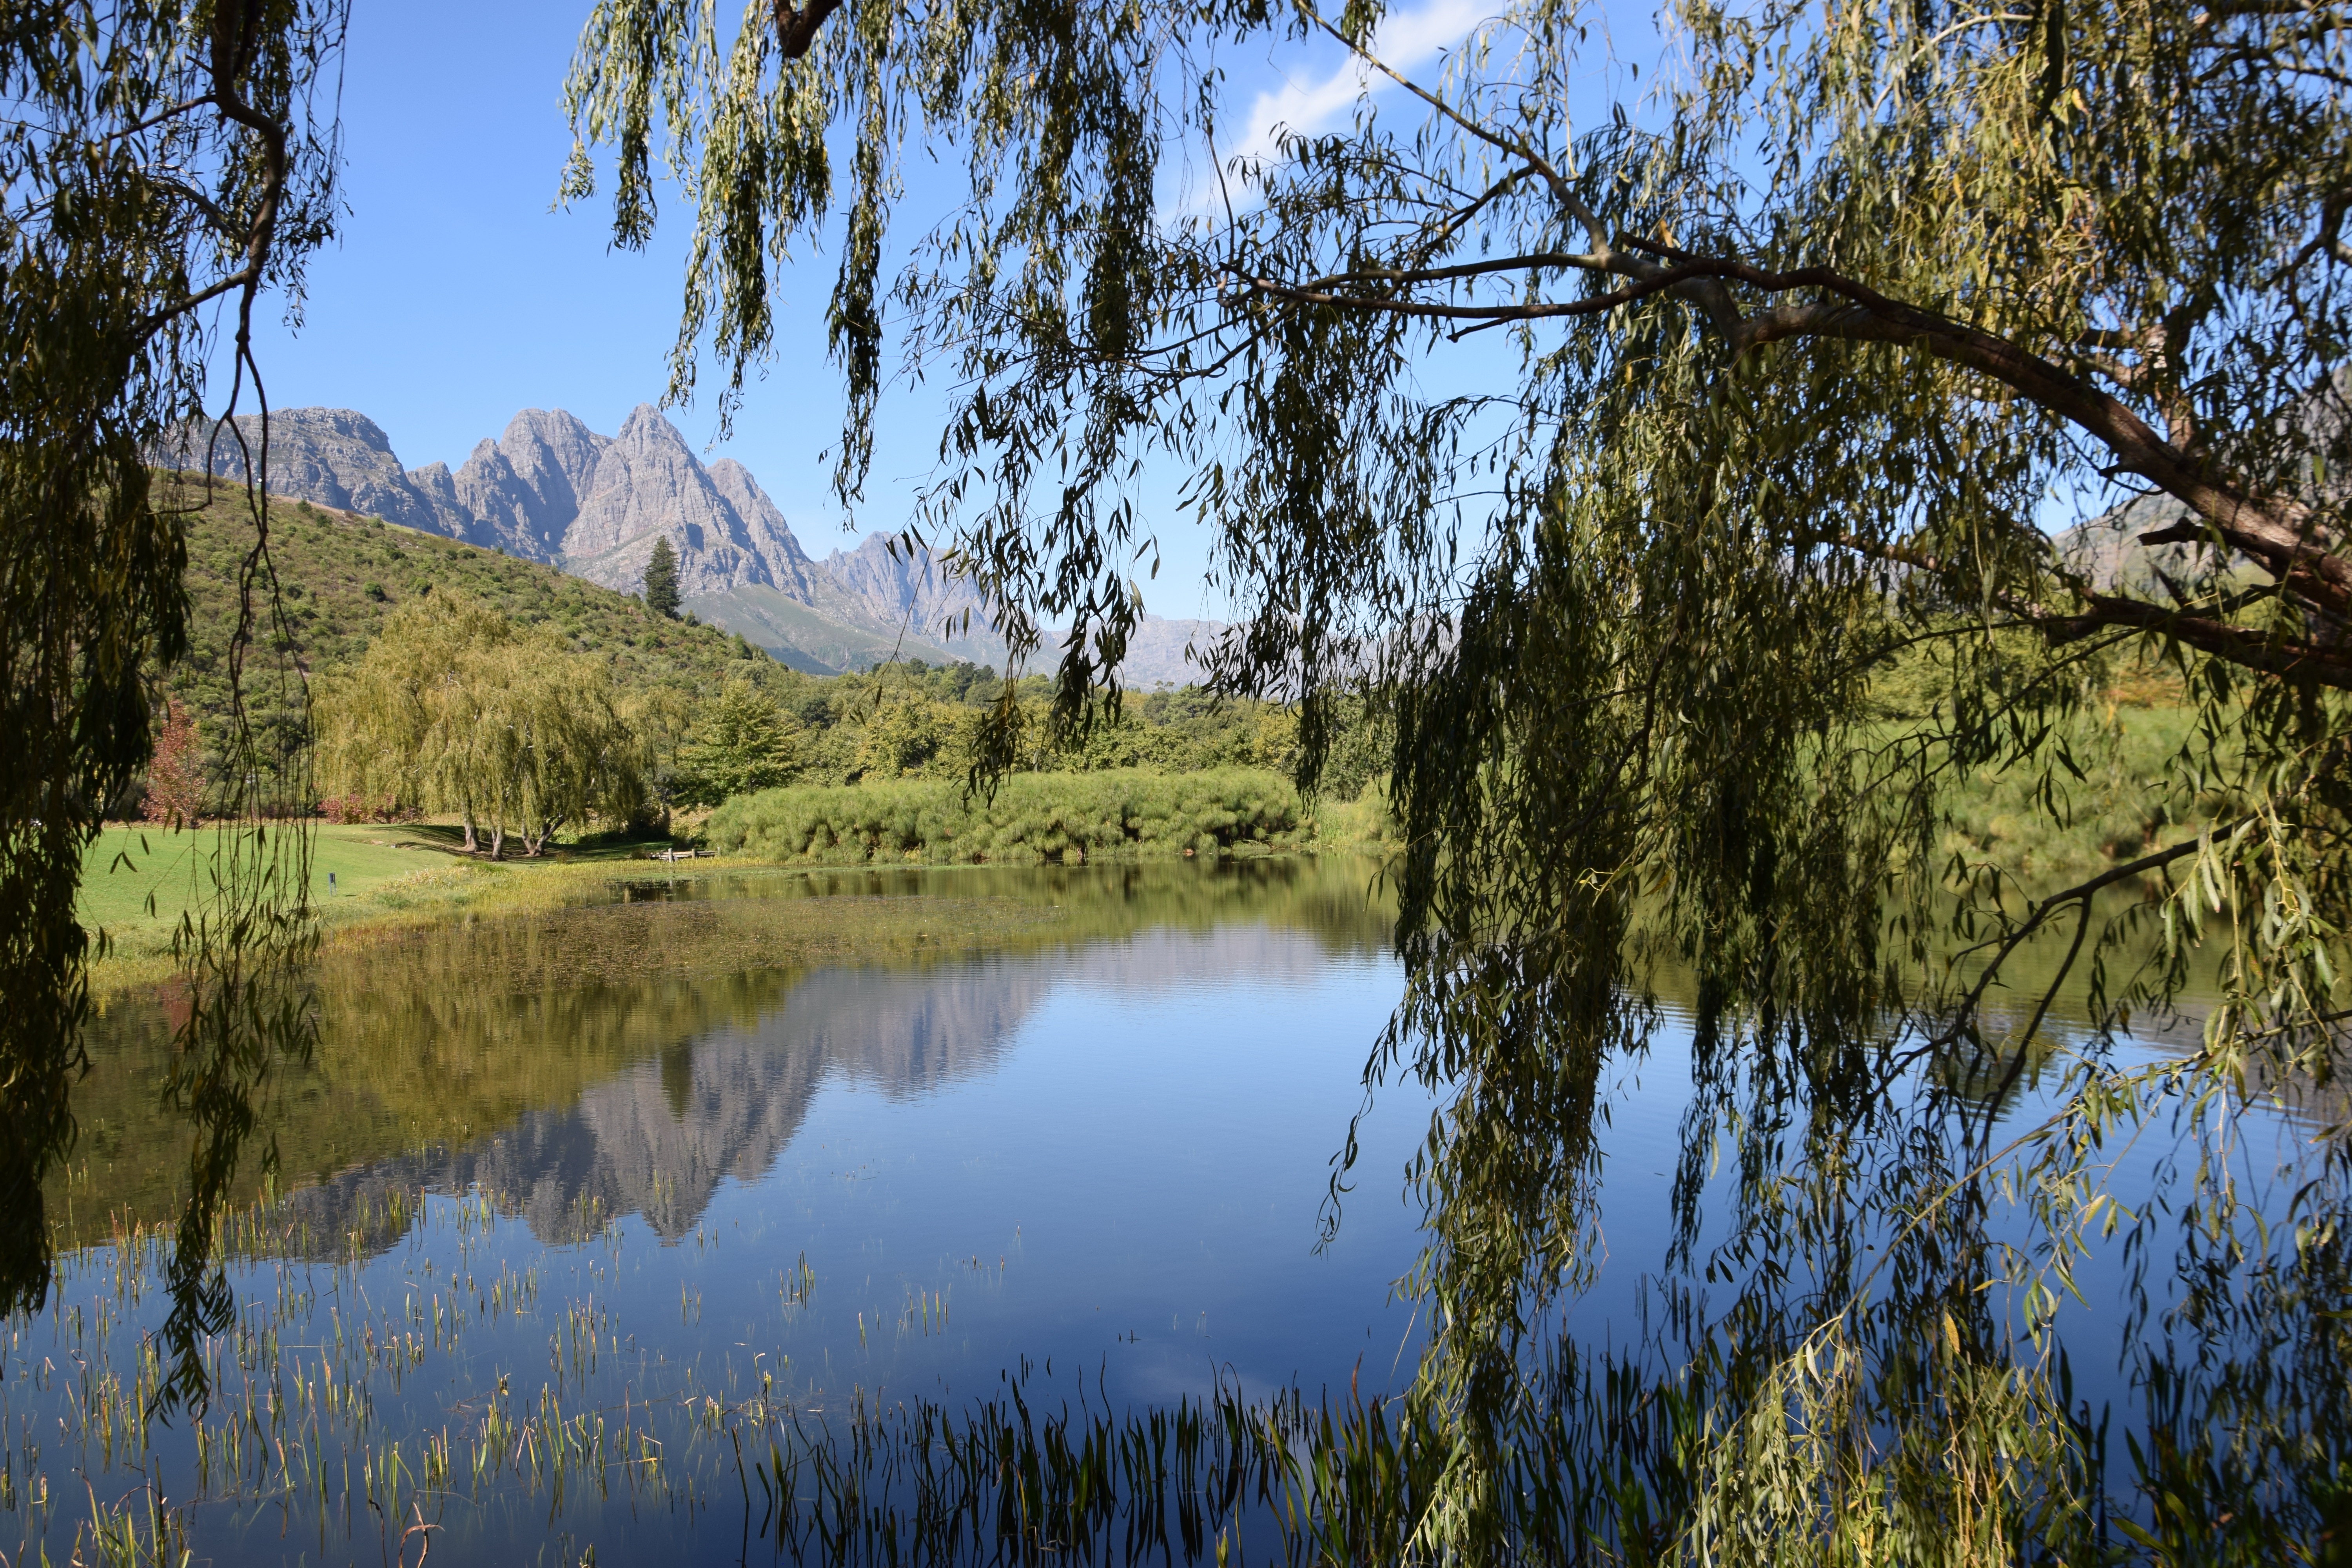
landscape, tree, nature, forest, grass, wilderness, mountain, meadow, lake, river, pond, reflection, autumn, rest, body of water, wetland, woodland, habitat, ecosystem, mirroring, south africa, natural environment, woody plant